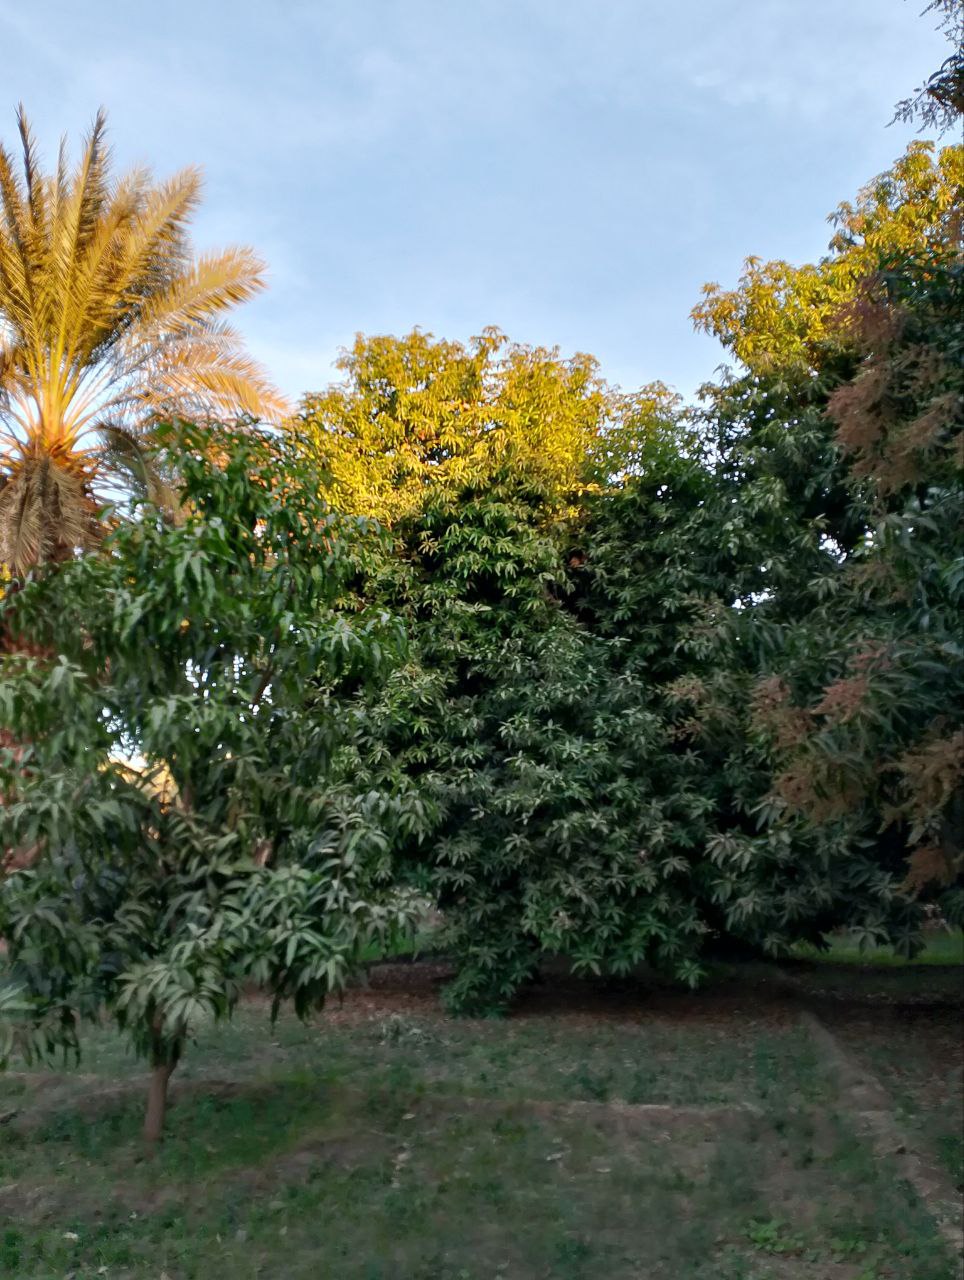
الوصف بالفصحى: أشجار مختلفة و متنوعة
الوصف بالعامية السودانية: شجر كتير
التصنيف: Nature & Landscape